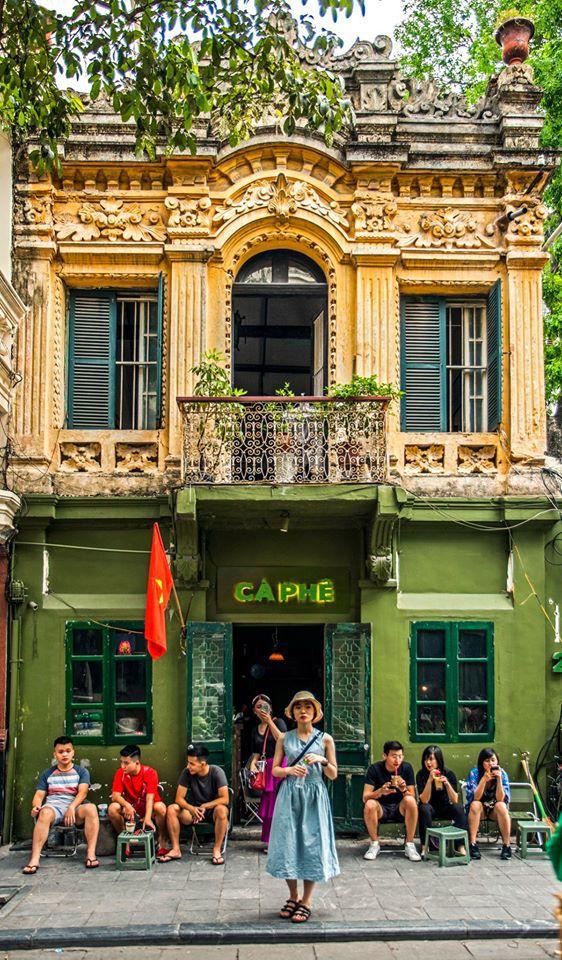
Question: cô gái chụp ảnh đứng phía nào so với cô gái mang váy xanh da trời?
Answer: cô gái chụp ảnh đứng phía sau cô gái mang váy xanh da trời